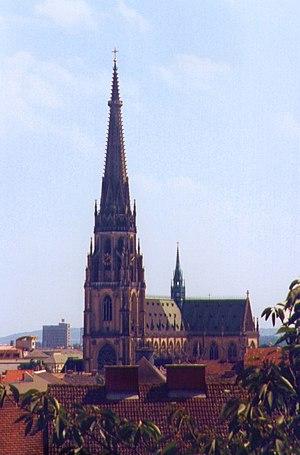
Autriche, Linz, Mariä-Empfängnis-Dom
Le diocèse de Linz est un diocèse catholique romain d'Autriche, dont le siège se trouve à la nouvelle cathédrale de Linz, et est suffragant de l'archidiocèse de Vienne.